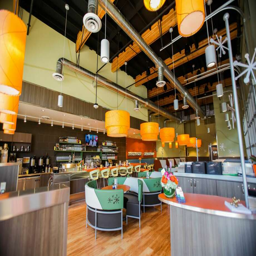
interior of person , which opens wednesday .